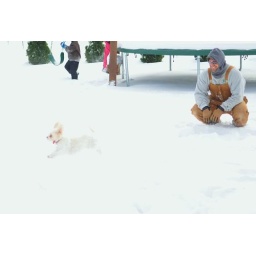
Fuzzy dog loved running in the snow today. I love how she blends in with the snow.